S1/S2 (Amsterdam Metro)

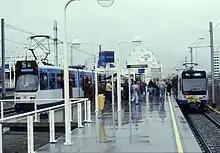
11G tram and S1 train with a cross-platform interchange

In February 1985, the Municipalities of Amsterdam and the suburb of Amstelveen agreed on building a "sneltram" line from Amsterdam Centraal station to Southern Amstelveen, named the Amstelveen Line. The term express tram was the result of a compromise between the two; Amstelveen initially wanted a full metro, while this was still politically controversial in Amsterdam due to the protests against the metro a decade earlier. The express tram was paired with a regular tram line from the city center of Amstelveen to Amsterdam Centraal, but a different route west of the express tram. However, the two lines would share the same track in the suburb which had 15 level crossings, unusual for a metro. This meant that the line ran as a metro from Amsterdam Centraal to Amsterdam Zuid and was fully integrated into the system, while switching to a tram service after Zuid until its terminus. The Amstelveen Line was later officially numbered as Line 51.